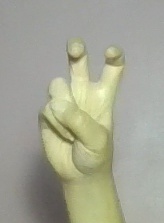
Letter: toot